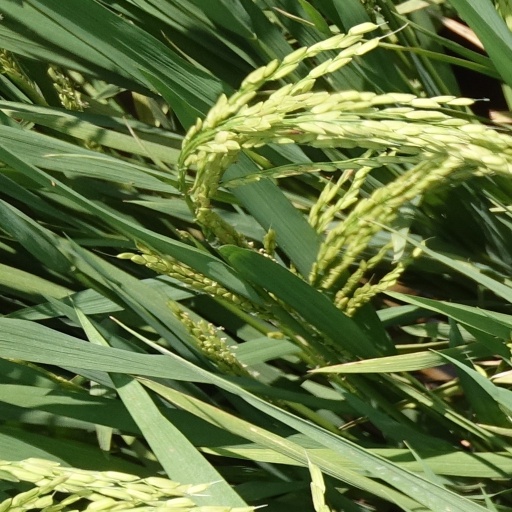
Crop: rice